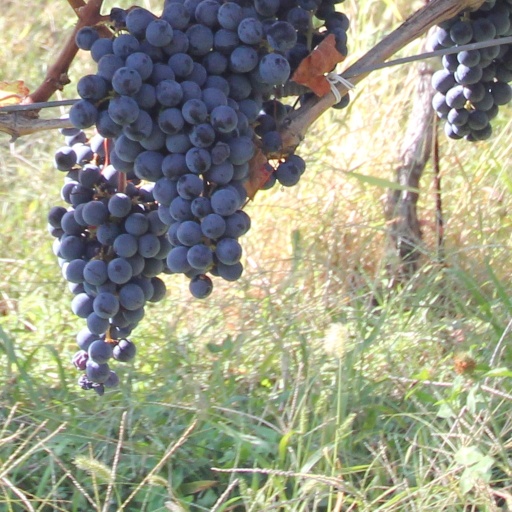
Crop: grape